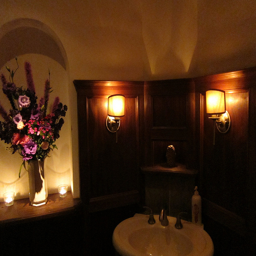
a glass vase with flowers inside sit next to a sink
Two lights that are on inside of a bathroom near a sink.
a bath room with lamps flowers in vases
A sink is in the corner of a room lighted by lamps and candles.
A room with a white sink and flowers in a vase.